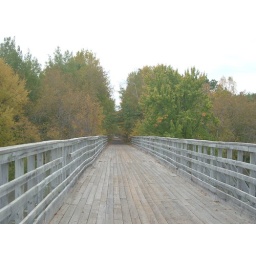
an old railroad bridge that is now used on an ATV train in Wisconsin